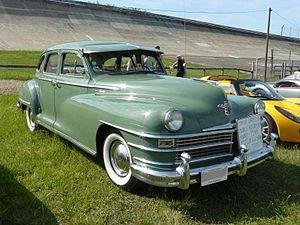
Montlhery 2012